Yonsei (Japanese diaspora)

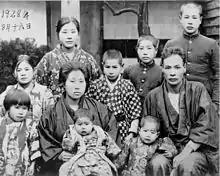
The great-grandchildren of these Japanese-Brazilian ("Nipo-brasileiros") immigrants would be called "Yonsei".

The earliest organized group of Japanese emigrants settled in Mexico in 1897. Today, the four largest populations of Japanese and descendants of Japanese immigrants live in Brazil, the United States, Canada and Peru. The Pan American Nikkei Association (PANA) includes Argentina, Bolivia, Brazil, Chile, Colombia, Mexico, Paraguay, Peru, Uruguay, the United States and Canada.